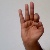
The image shows a hand gesture representing the letter 'F' in Indian Sign Language.